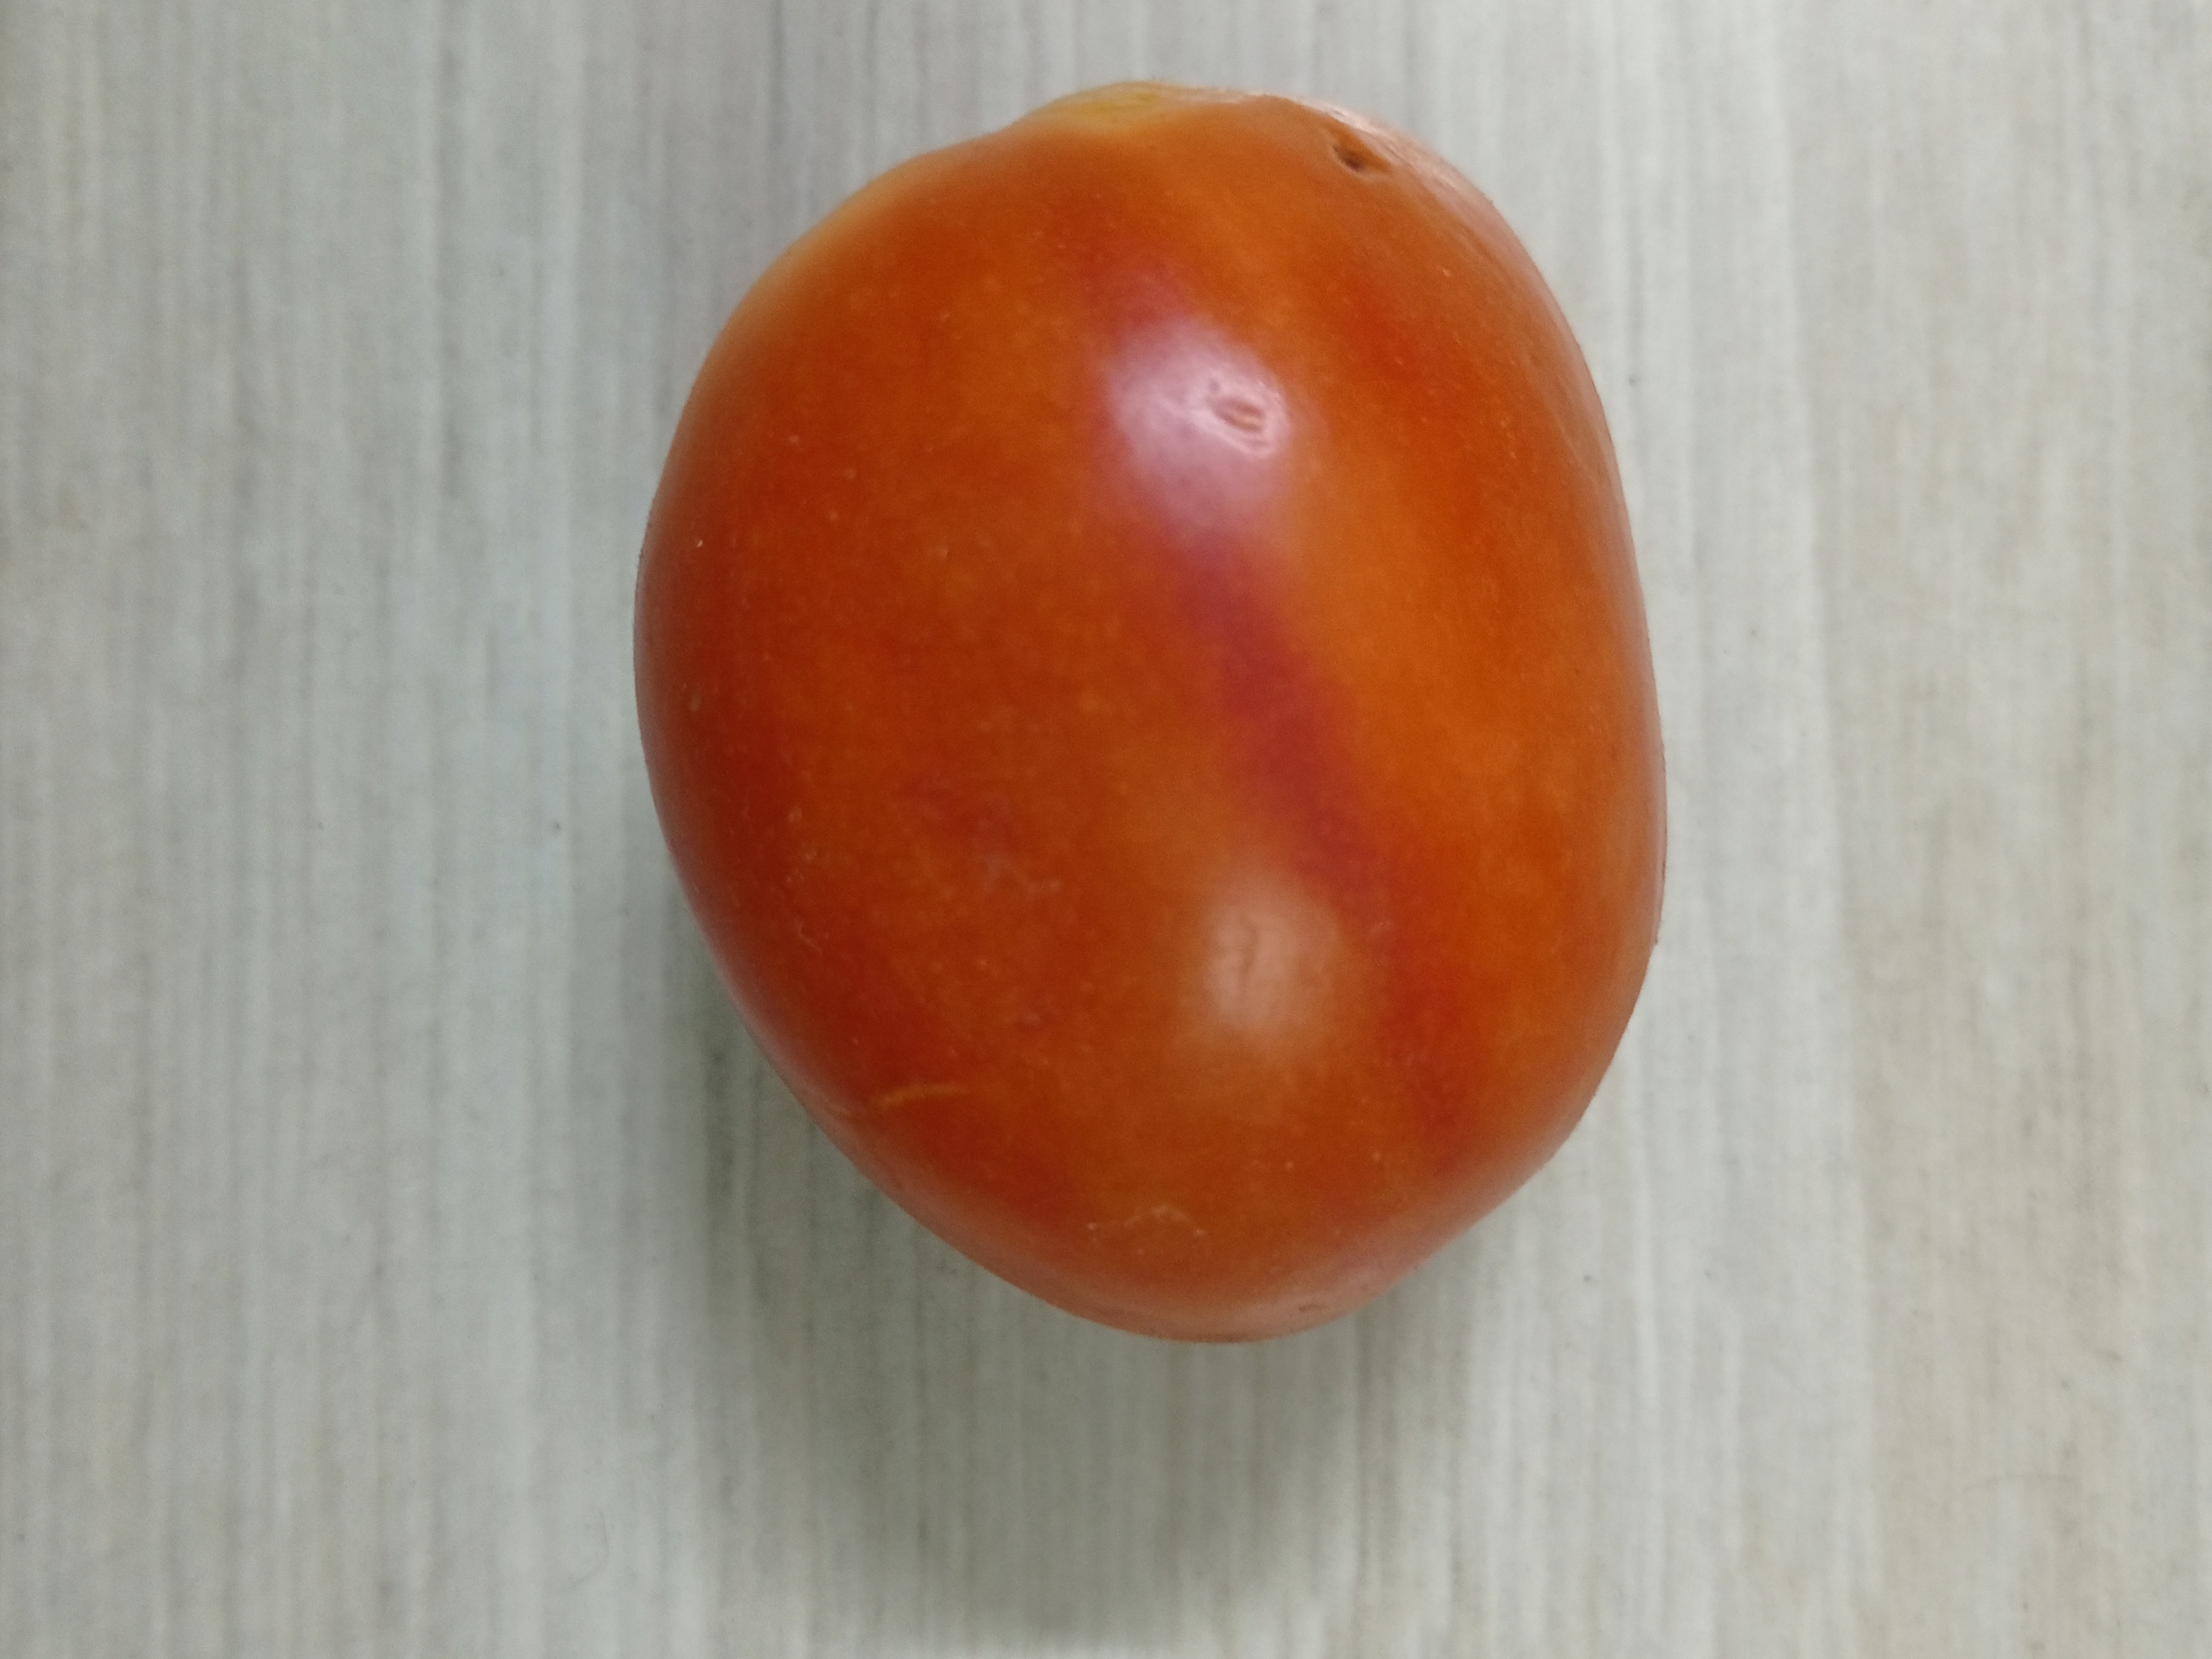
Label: Fresh